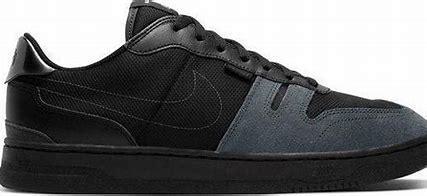
Brand: Nike
Model: Squash Type